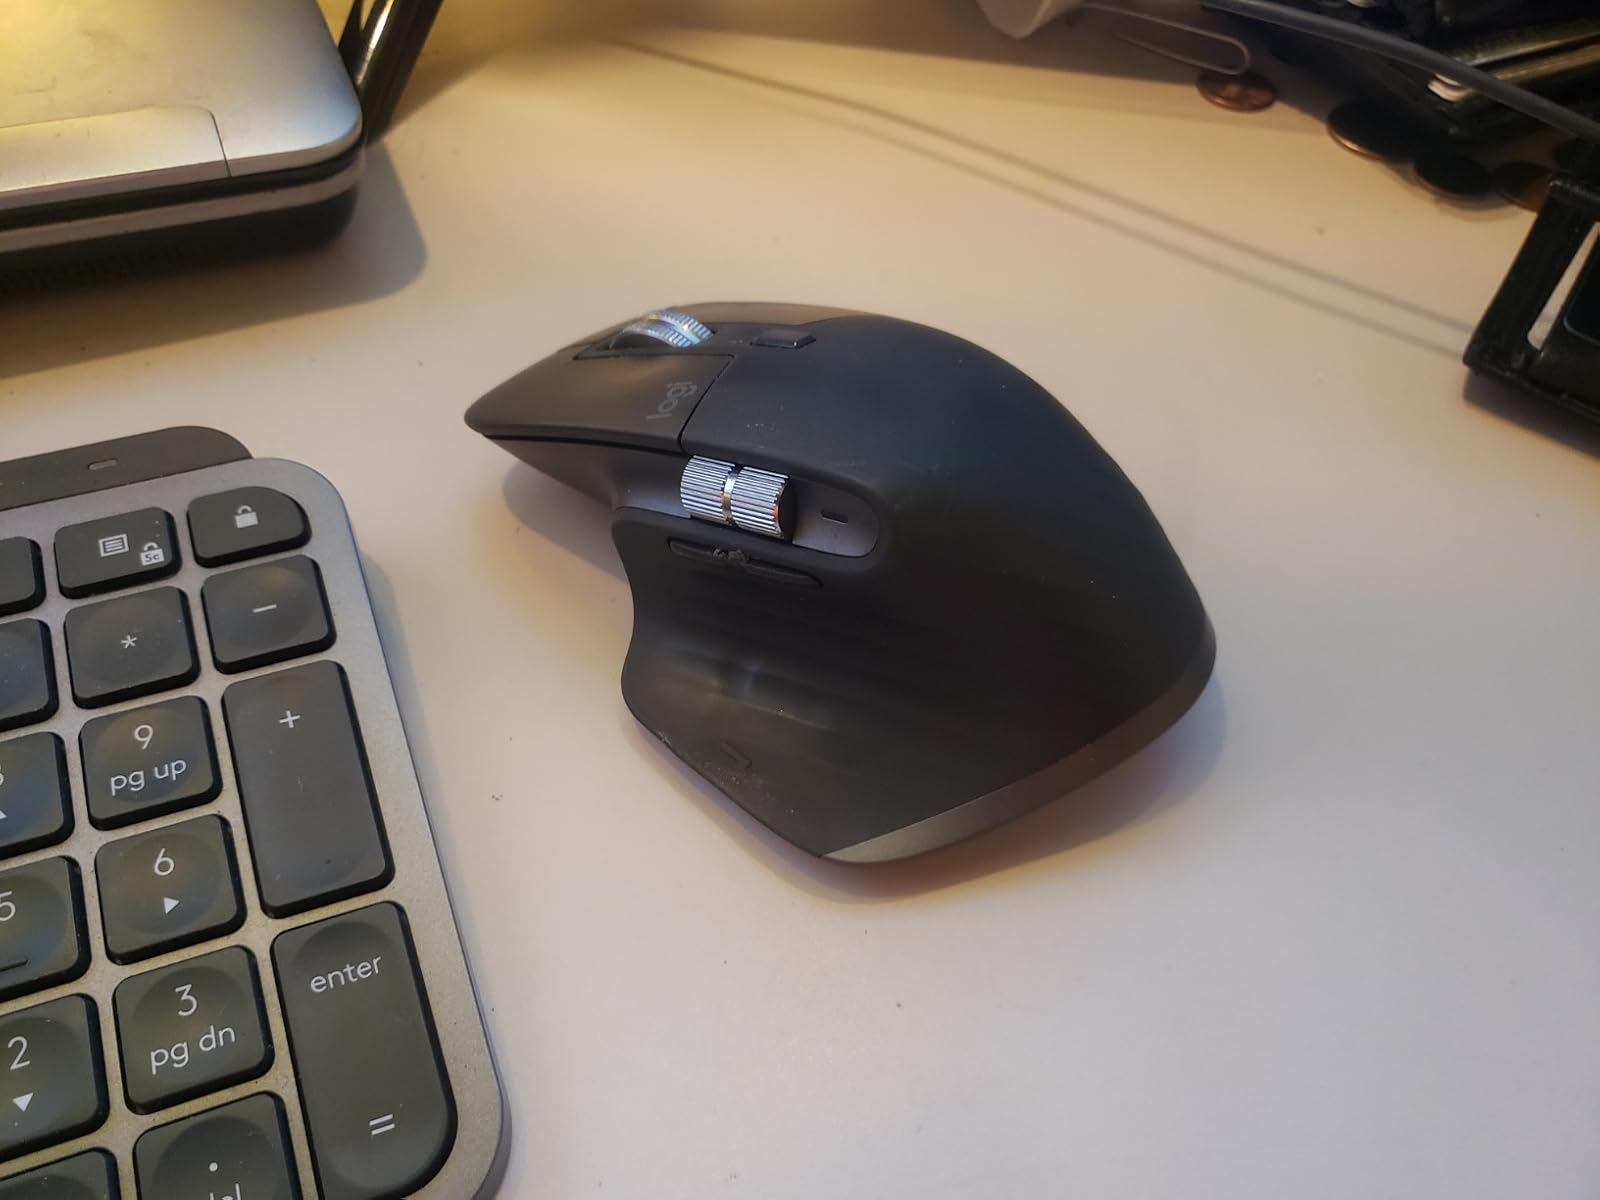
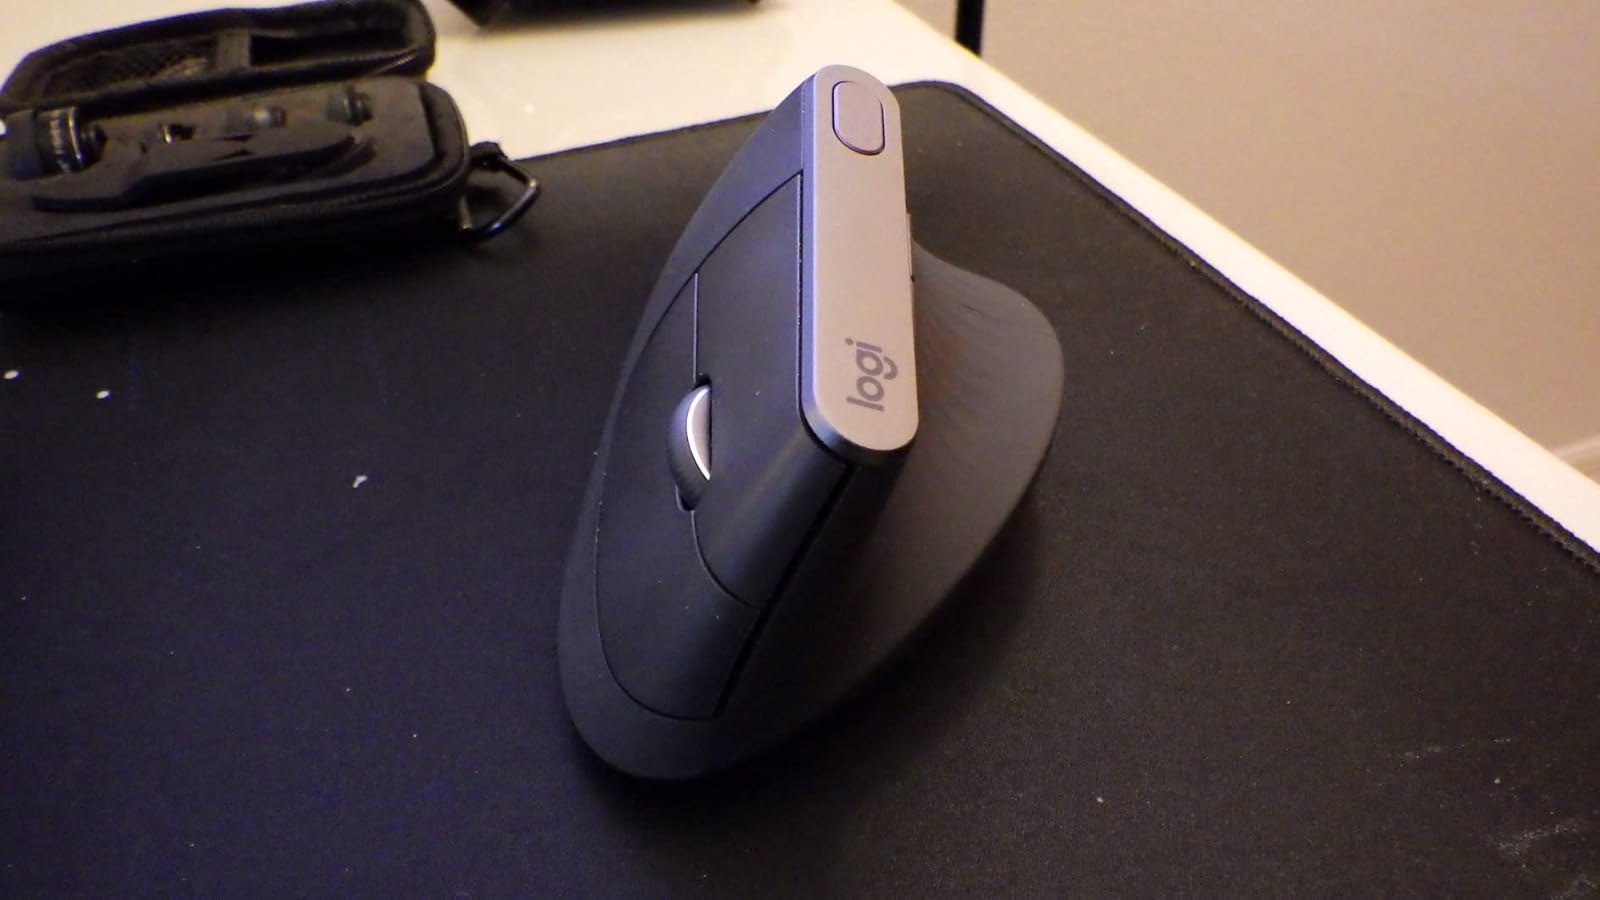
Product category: mouse
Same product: no